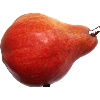
Label: red_pear